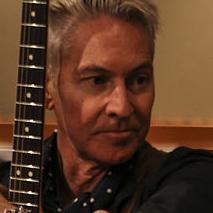
Age: 58